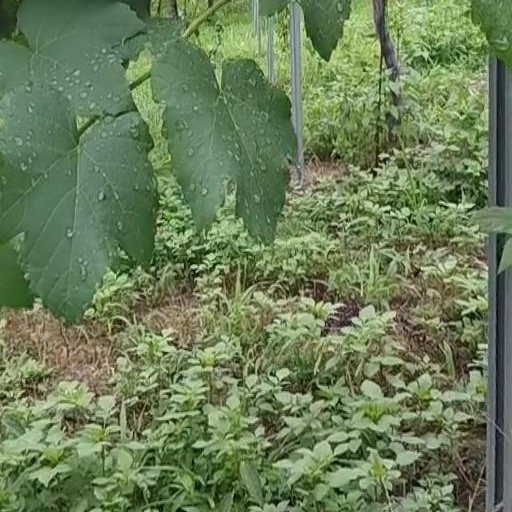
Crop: grape